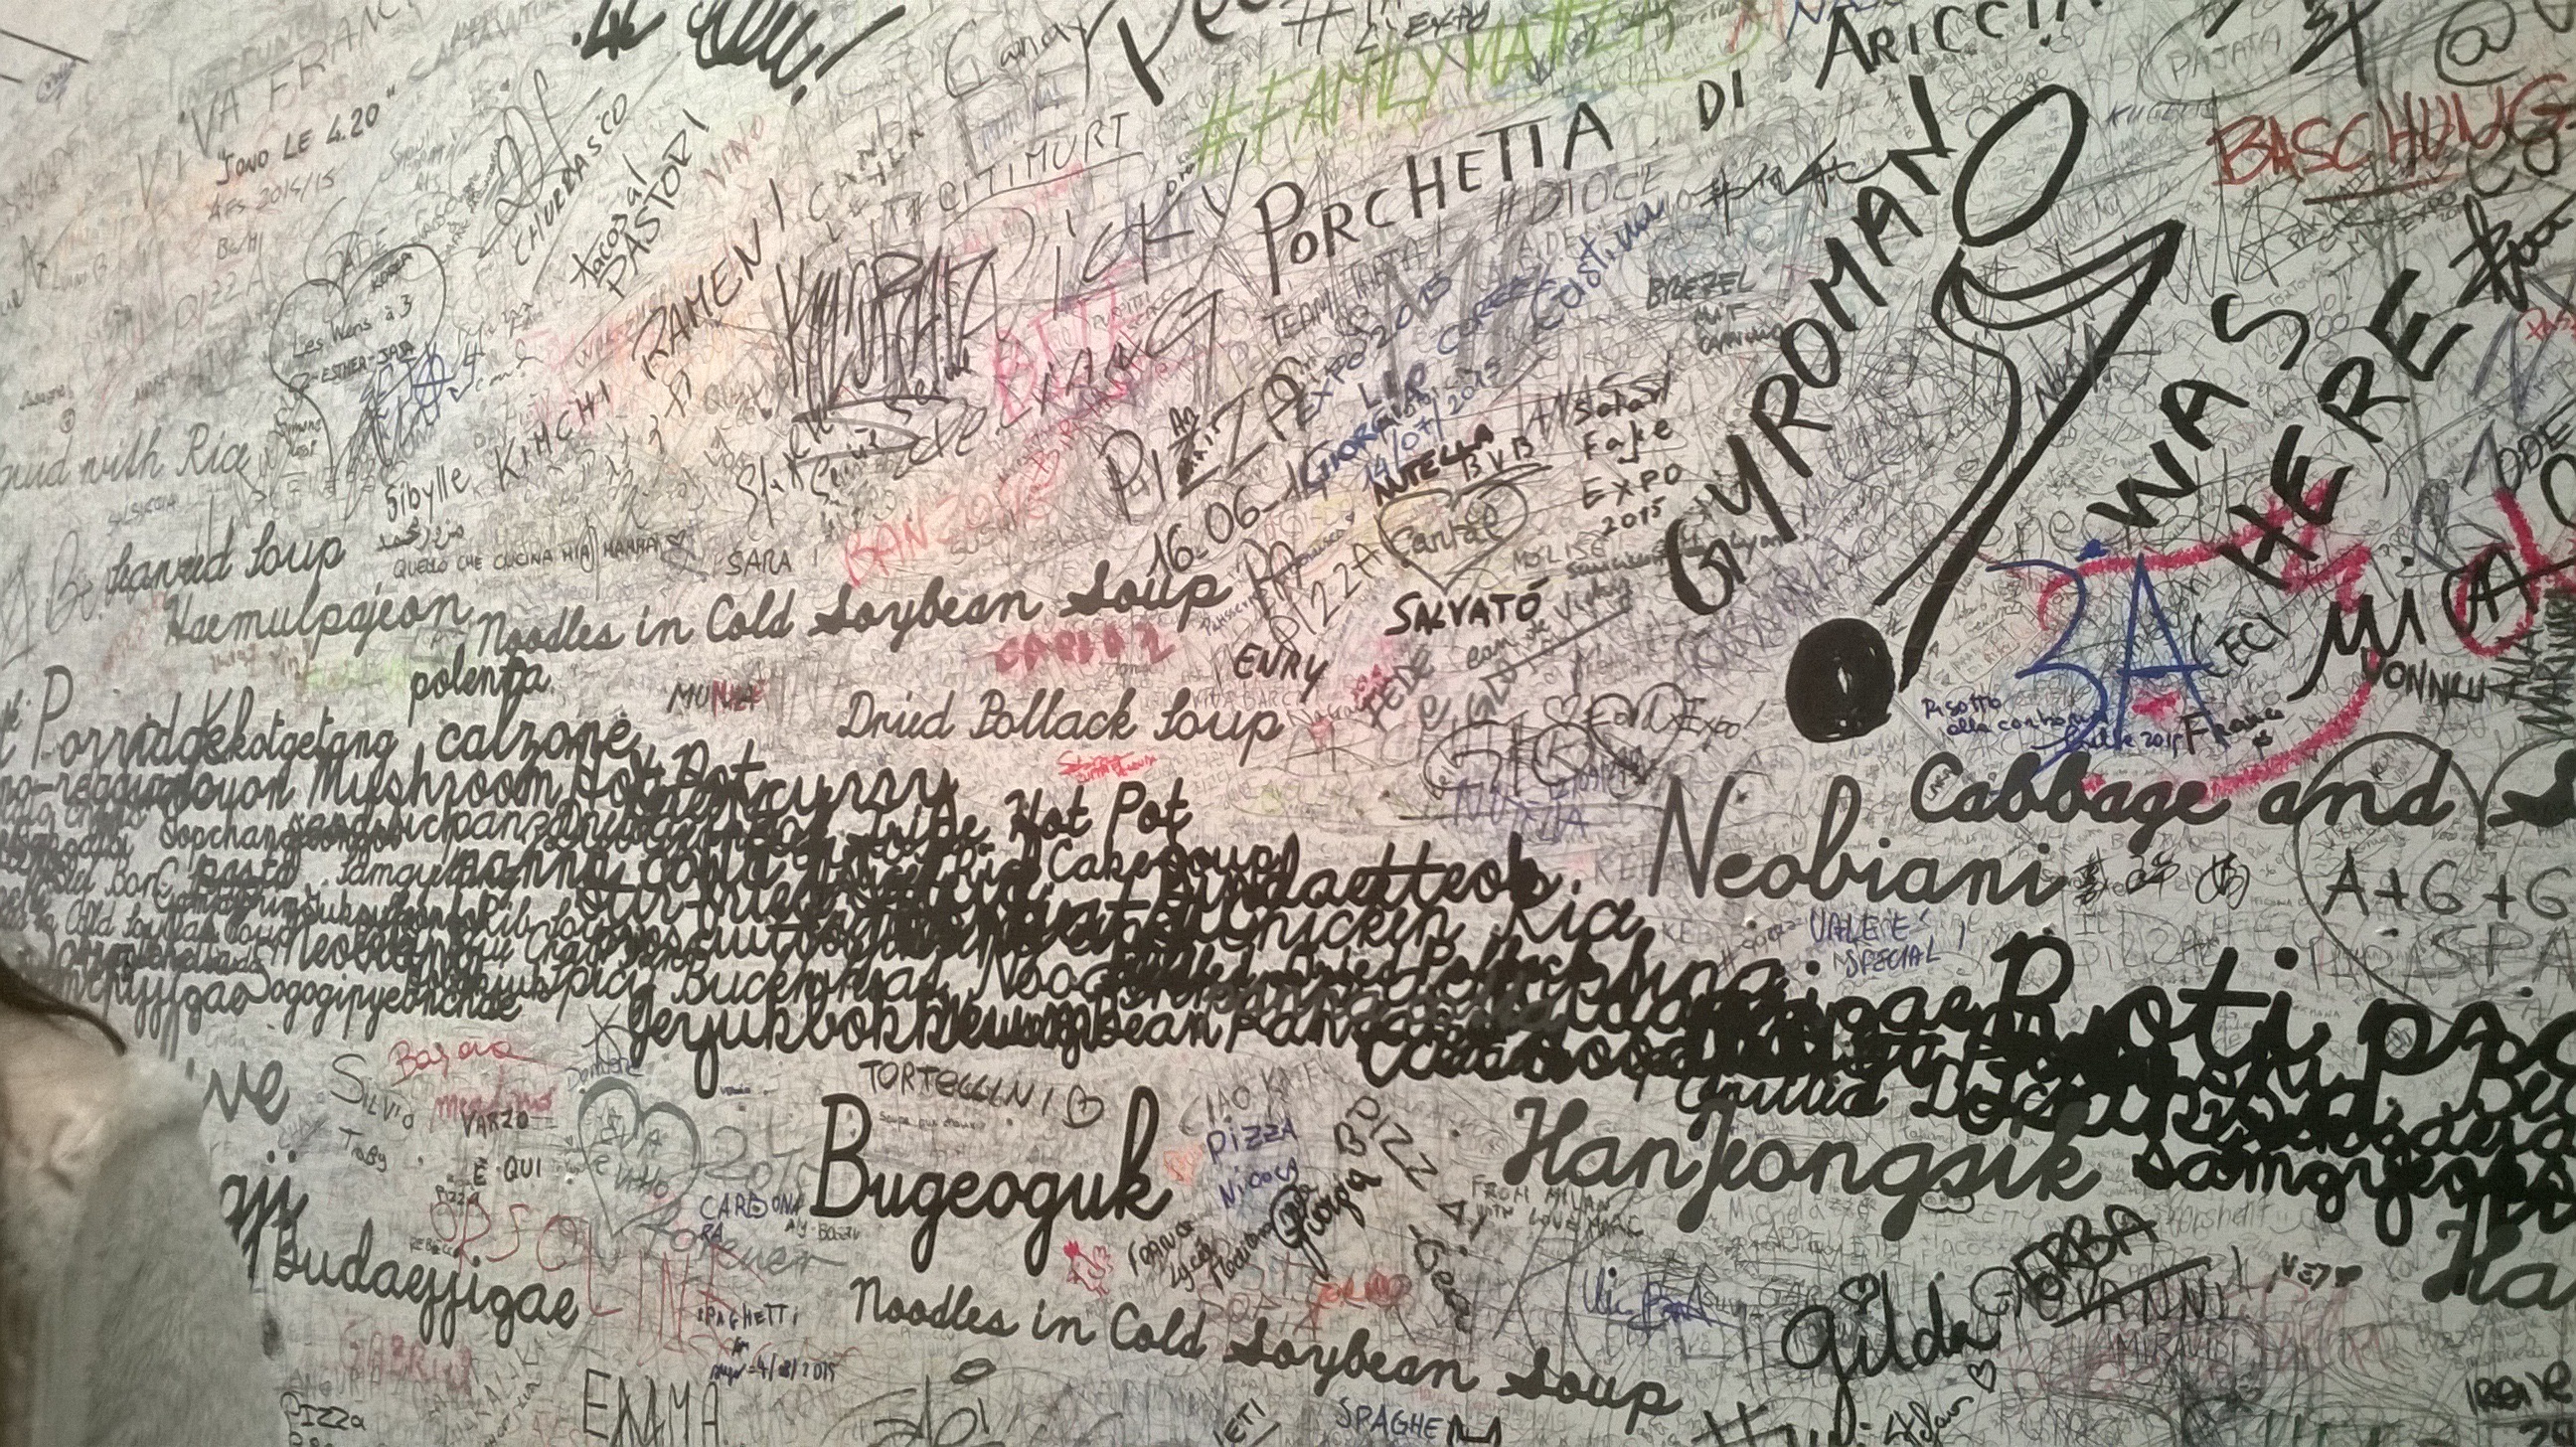
wall, art, sketch, drawing